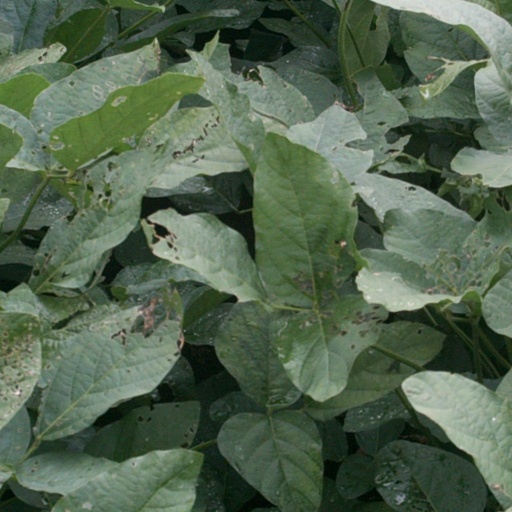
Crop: soybean